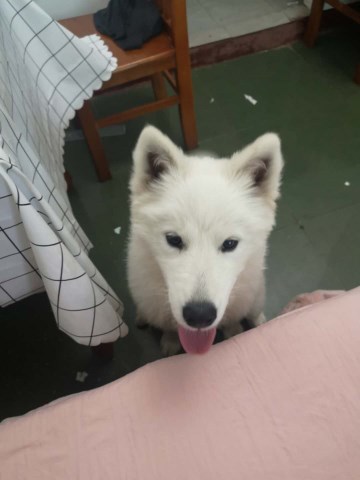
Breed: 2192-n000088-Samoyed